Guinevere Planitia

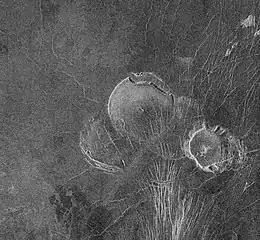
View of pancake domes in lowlands

Guinevere Planitia is an expansive lowland region of Venus that lies east of Beta Regio and west of Eistla Regio (quadrangle V-30). These low-lying plains, particularly in the western portion, are characterized by apparent volcanic source vents and broad regions of bright, dark, and mottled deposits. They are the only break in an equatorially connected zone of highlands and tectonic zones. The types, numbers, and patterns of mapped tectonic features and small volcanic landforms in the region provide important detail in the interpretation and evolution of venusian landscape.